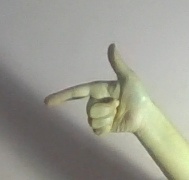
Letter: yaa